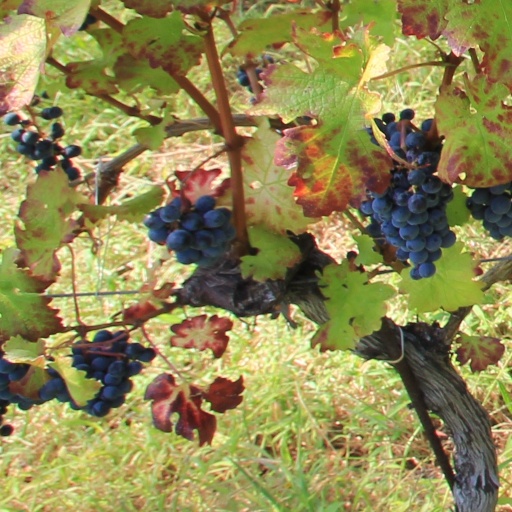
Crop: grape